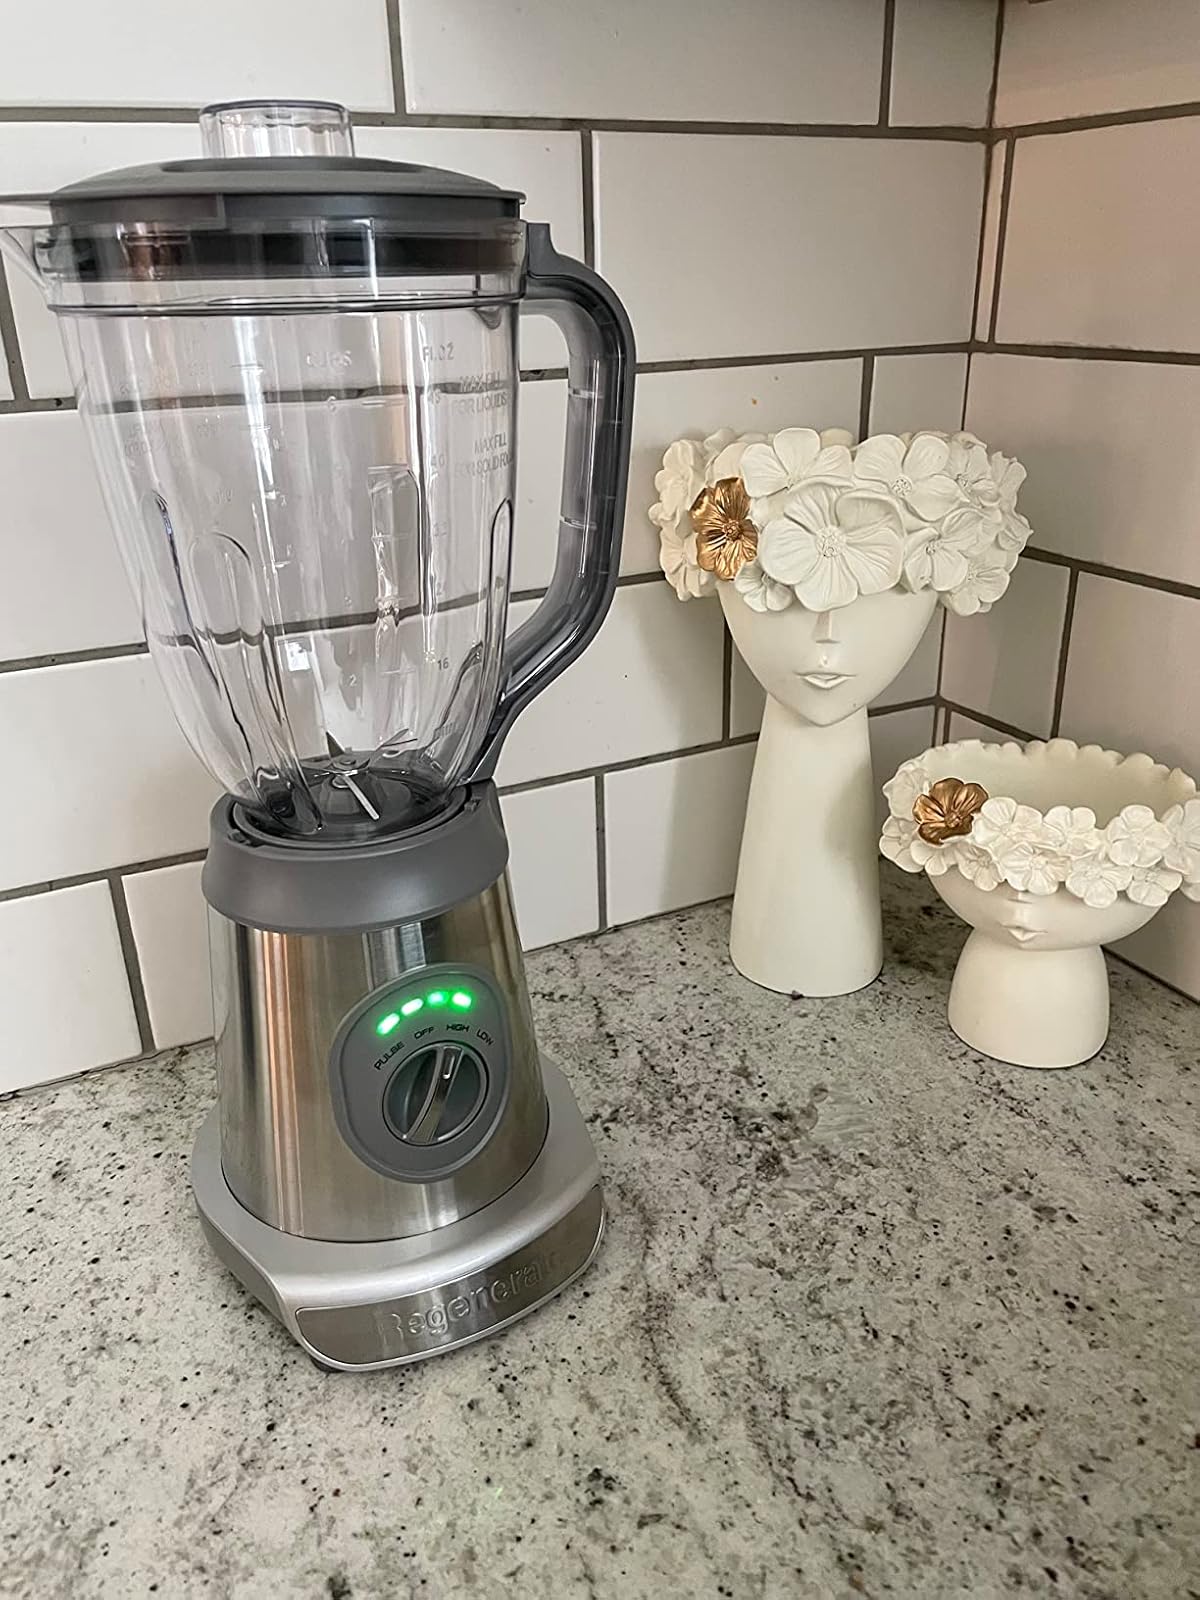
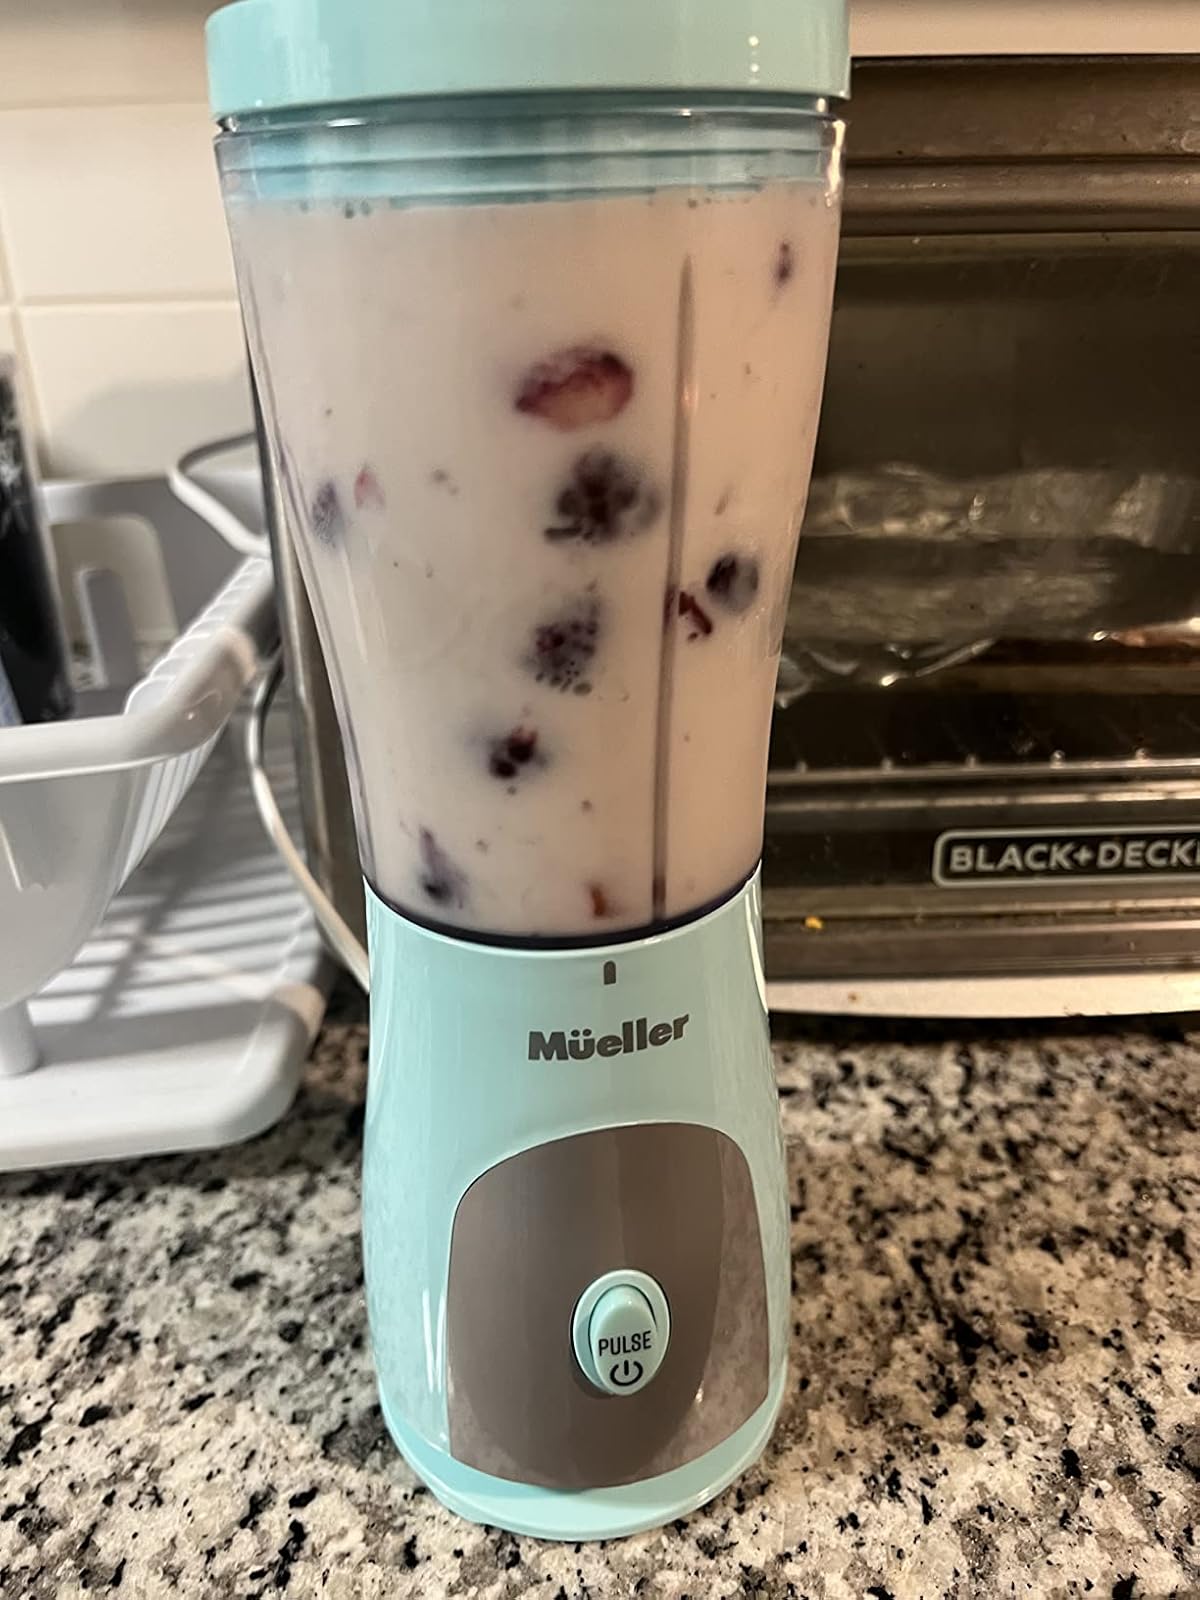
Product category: items_blender
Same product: no